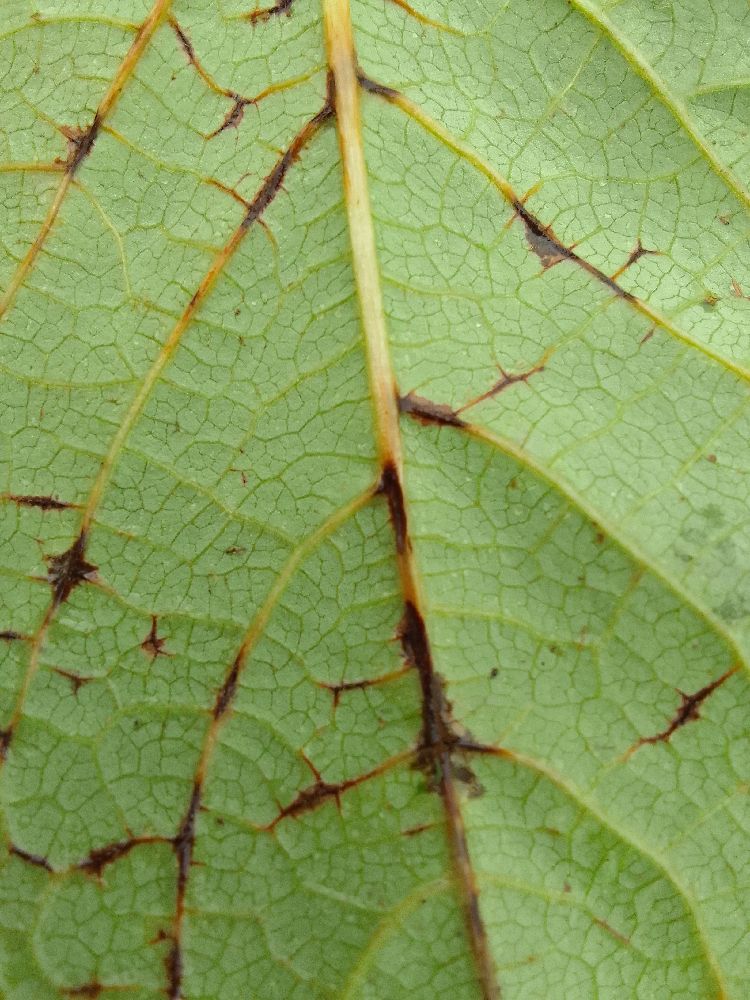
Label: anthracnose